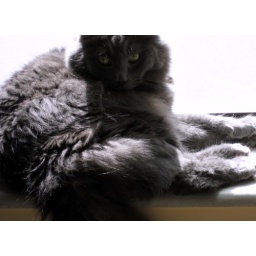
cat in a sunny window 2 800X582may 2010